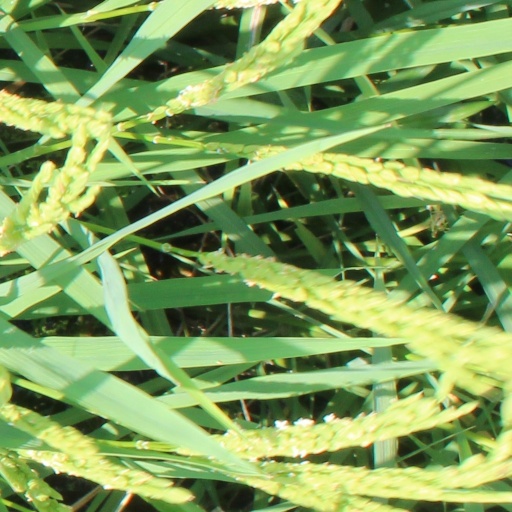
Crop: rice